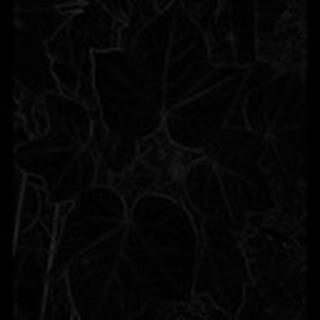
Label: healthy_cotton